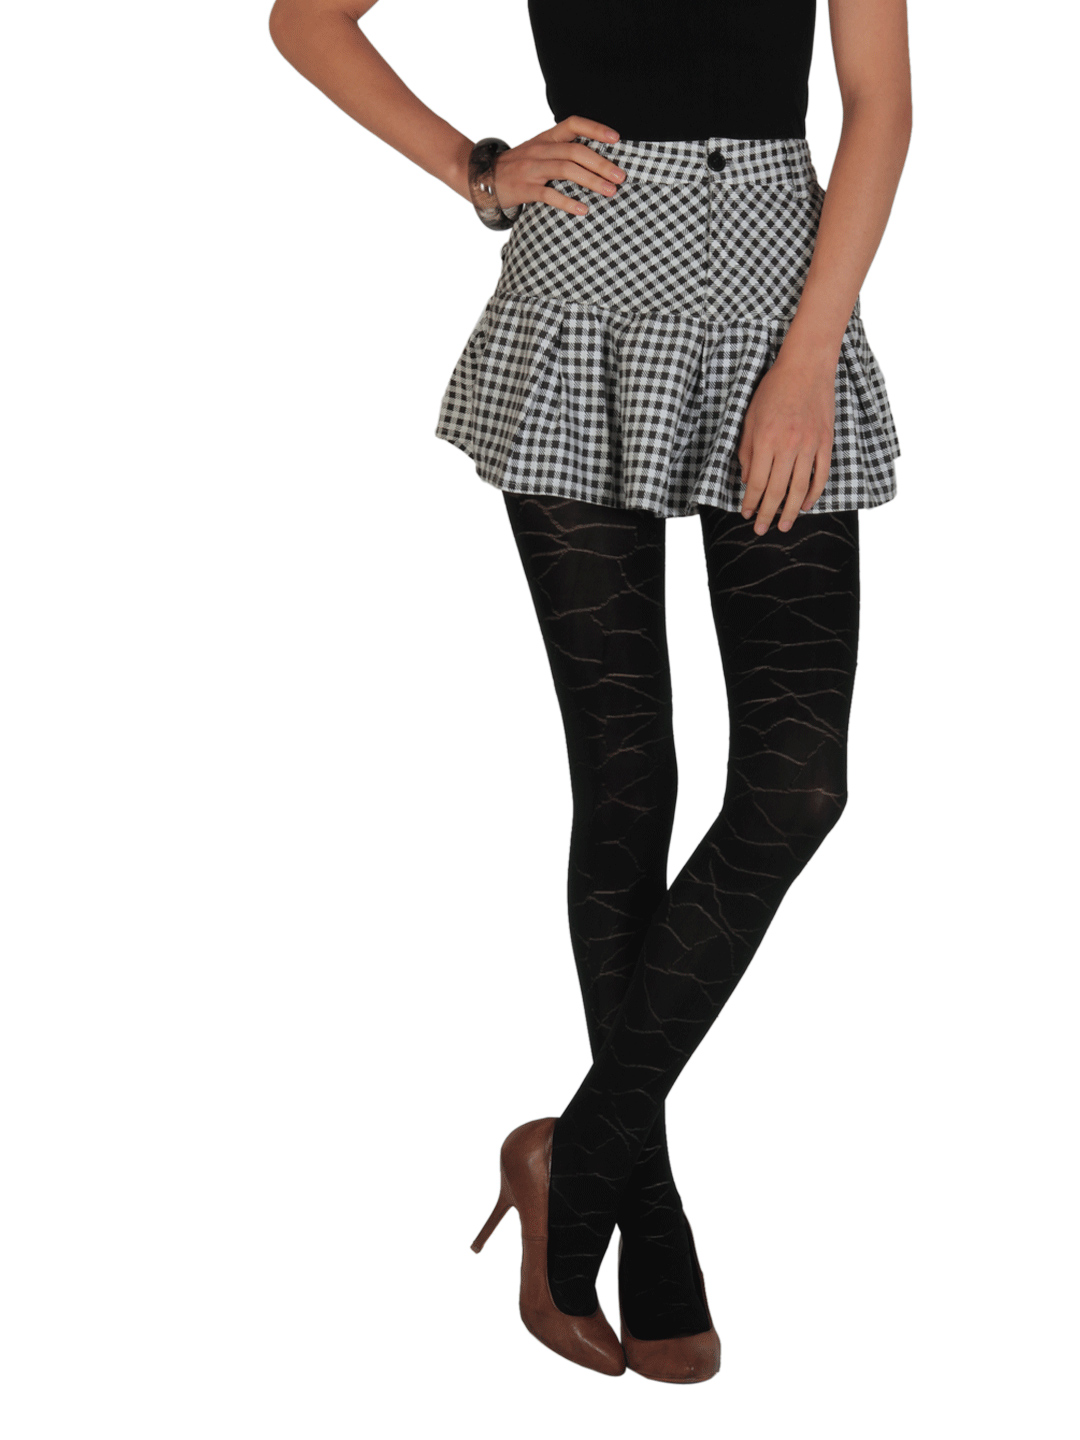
Femella Women Black Stockings
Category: Apparel / Bottomwear / Stockings
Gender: Women
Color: Black
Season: Fall 2012
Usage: Casual